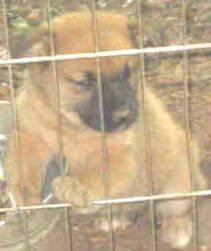
dog